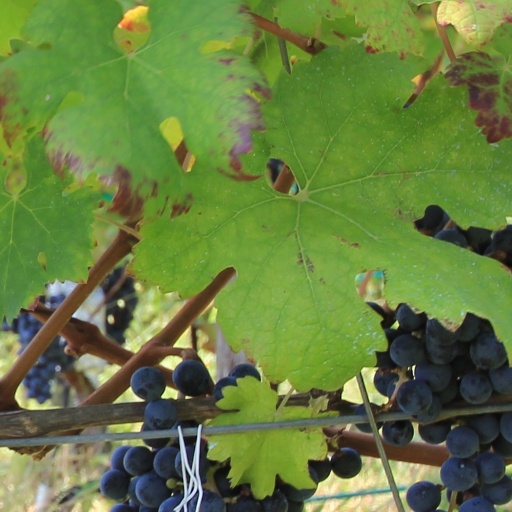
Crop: grape